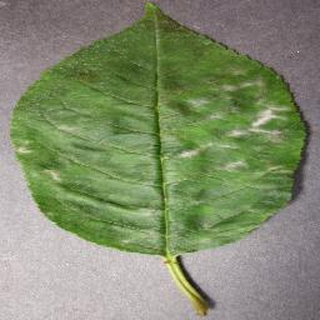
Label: cherry_powdery_mildew